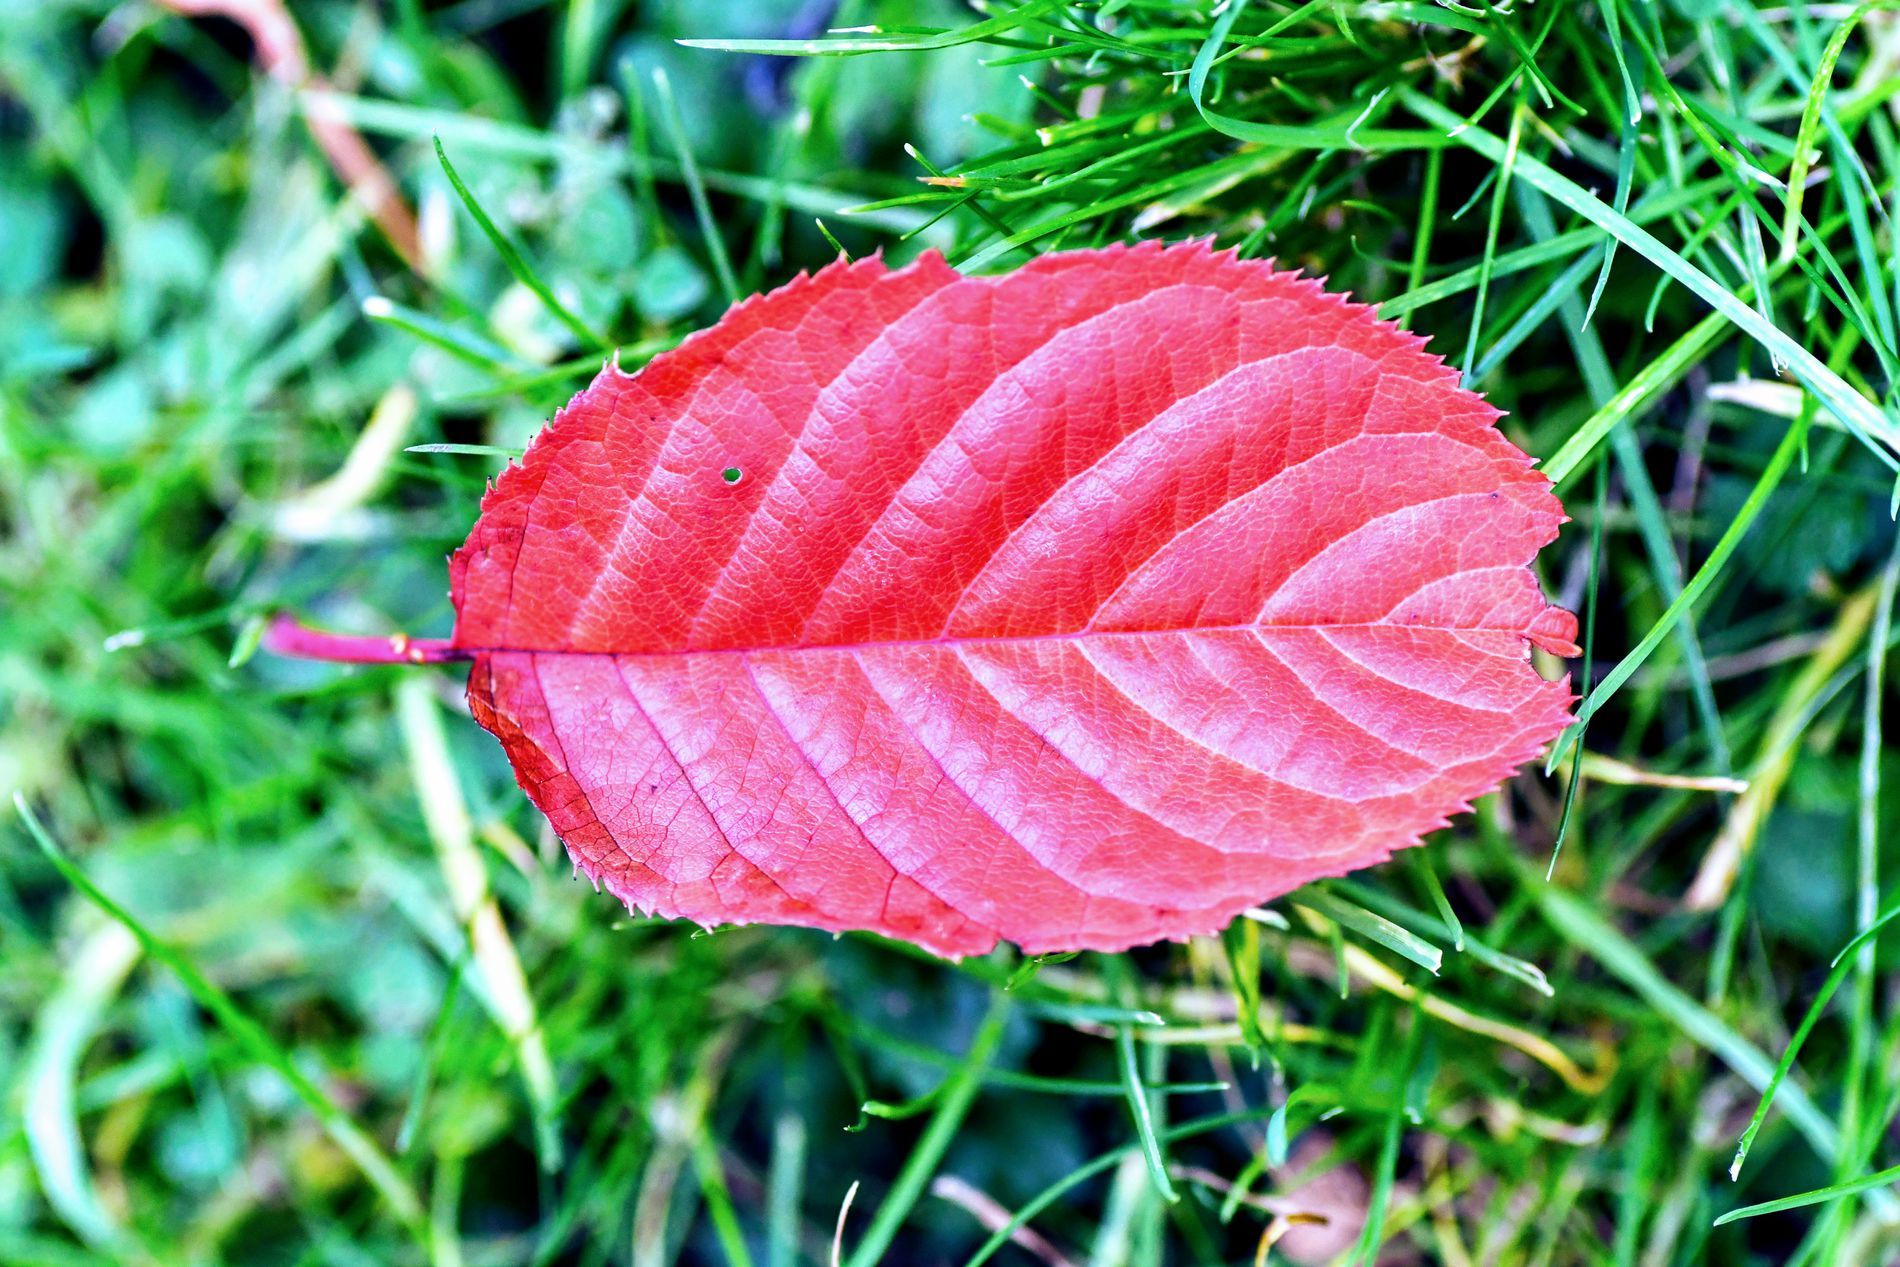
A Leaf
The image is of a single red leaf lying on a bed of green grass.
The Scene is a leaf falling into bright green grass. The color palette is green and red. The photo style is a detailed nature shot.
Labels: Leaf, Plant, Tree, Grass, Flower, Rose, Vegetation, Herbs, Bud, Sprout
Camera: NIKON CORPORATION NIKON D500
Lens: 90mm f/2.8, Tamron SP AF 90mm f/2.8 Di Macro 1:1 (272NII)
Aperture: F5.6
Exposure: 1/125 sec
ISO: 1600
Focal length: 90.0 mm